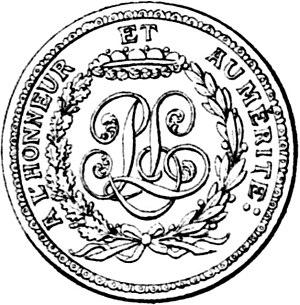
Médaille Pierre Lair
Le baron Pierre Jacques Guillaume Lair, est un ingénieur naval français.